Riparian forest

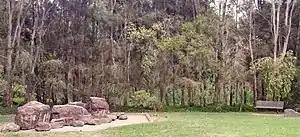
A she-oak riparian forest in Western Sydney

A riparian forest or riparian woodland is a forested or wooded area of land adjacent to a body of water such as a river, stream, pond, lake, marshland, estuary, canal, sink, or reservoir. Due to the broad nature of the definition, riparian woodlands have a huge diversity of characteristics including but not limited to soil composition, microclimates, and vegetative structures. However, among the varied range and landscapes, one factor stays constant: a high rate of primary productivity. This makes riparian forests hugely important centers of nutrient recycling.